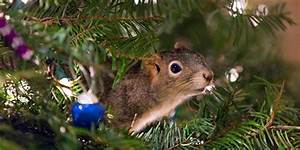
Label: squirrel